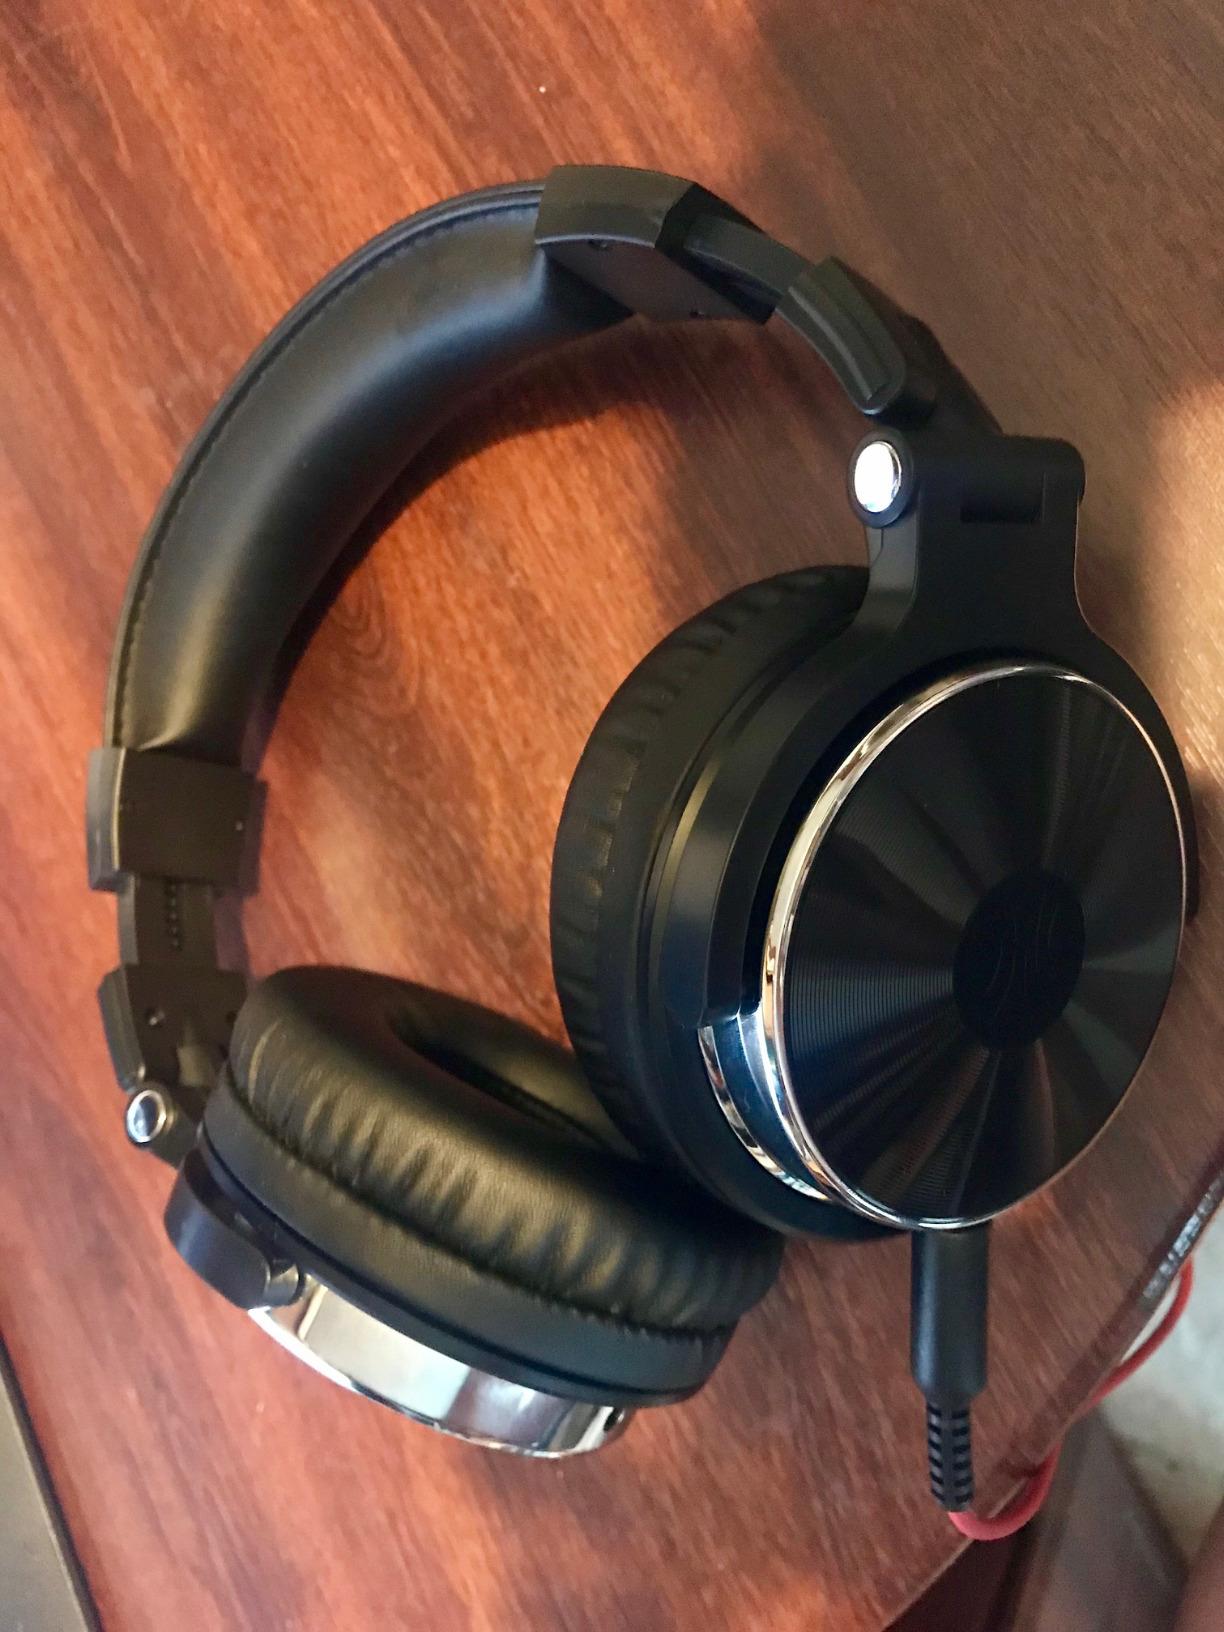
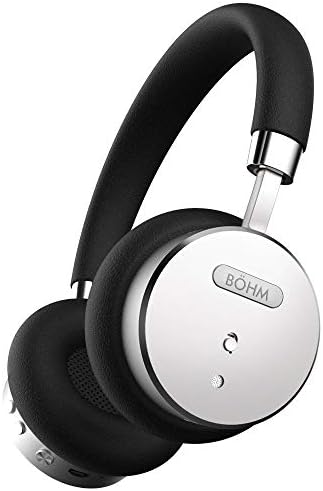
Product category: headphones
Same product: no